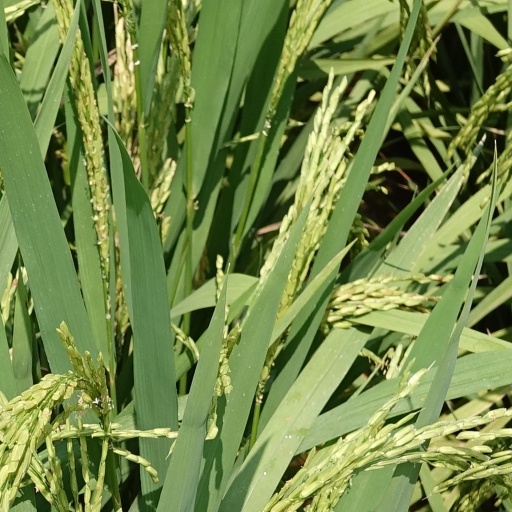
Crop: rice